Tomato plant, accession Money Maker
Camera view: bottom (45 deg); turntable rotation: 150 degrees
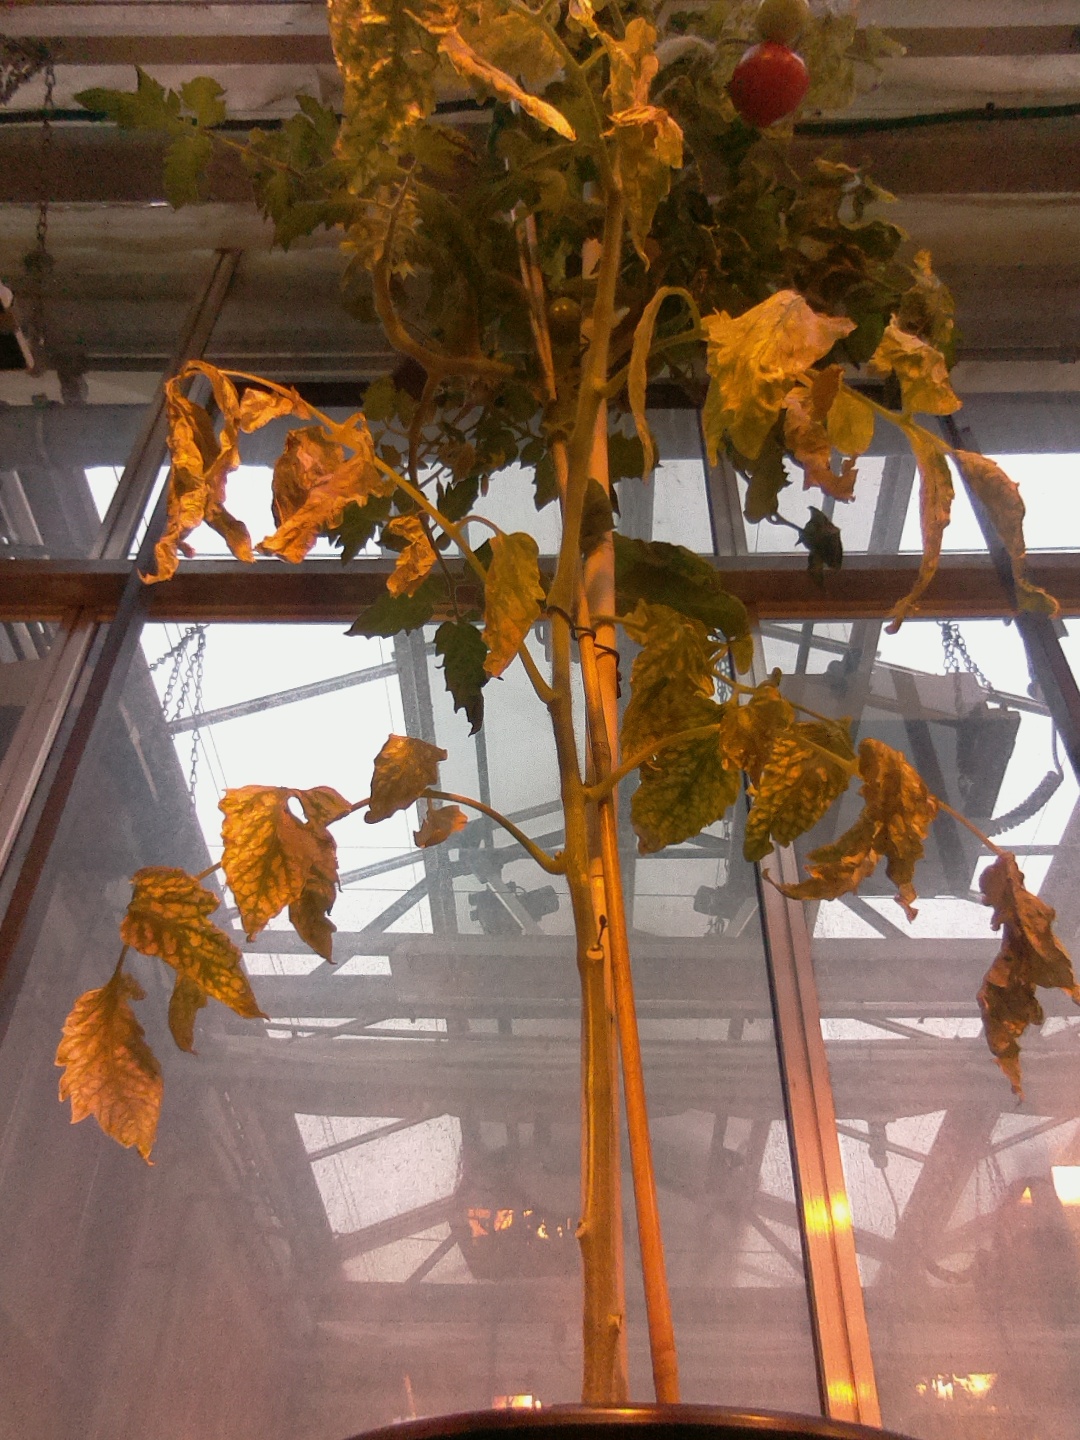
BBCH growth stage 81: 10%-20% of fruits show typical fully ripe color